University of East Anglia

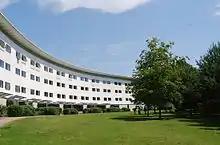
Constable Terrace

In September 2023, it was announced that some of the university's student accommodation would be temporarily closed, due to government guidance on the unsafe nature of the building material RAAC. The dwellings affected were the iconic Ziggurats (including both Norfolk and Suffolk Terrace), visiting person accommodation at Broadview Lodge and the top floor levels of both Constable Terrace and Nelson Court. Students were moved to alternative accommodation either on campus or off-campus. Vice-chancellor Maguire noted that they would be closed "until we can be certain that they are safe" and that there would be "no additional costs to students as a result of any changes" to accommodation.